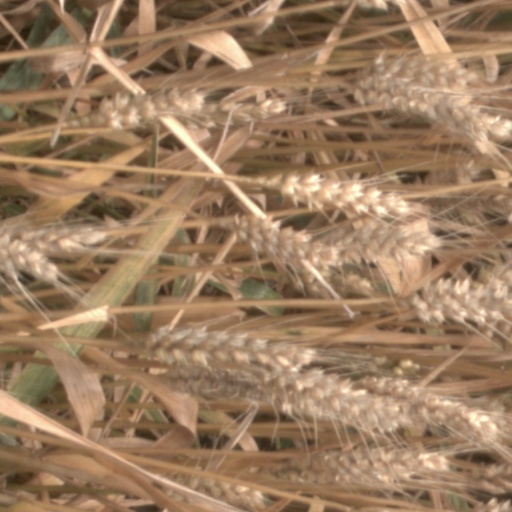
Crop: wheat